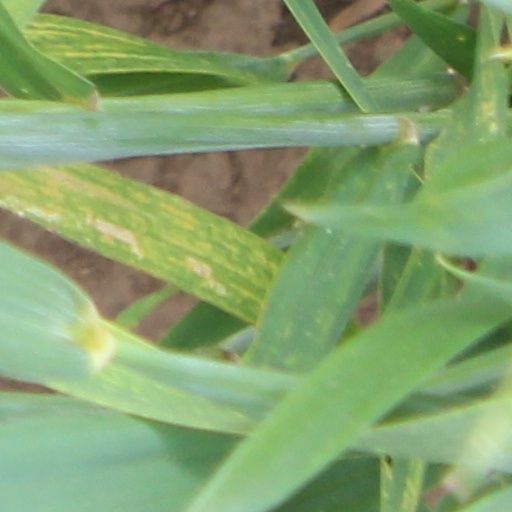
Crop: wheat